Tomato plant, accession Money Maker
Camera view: bottom (45 deg); turntable rotation: 60 degrees
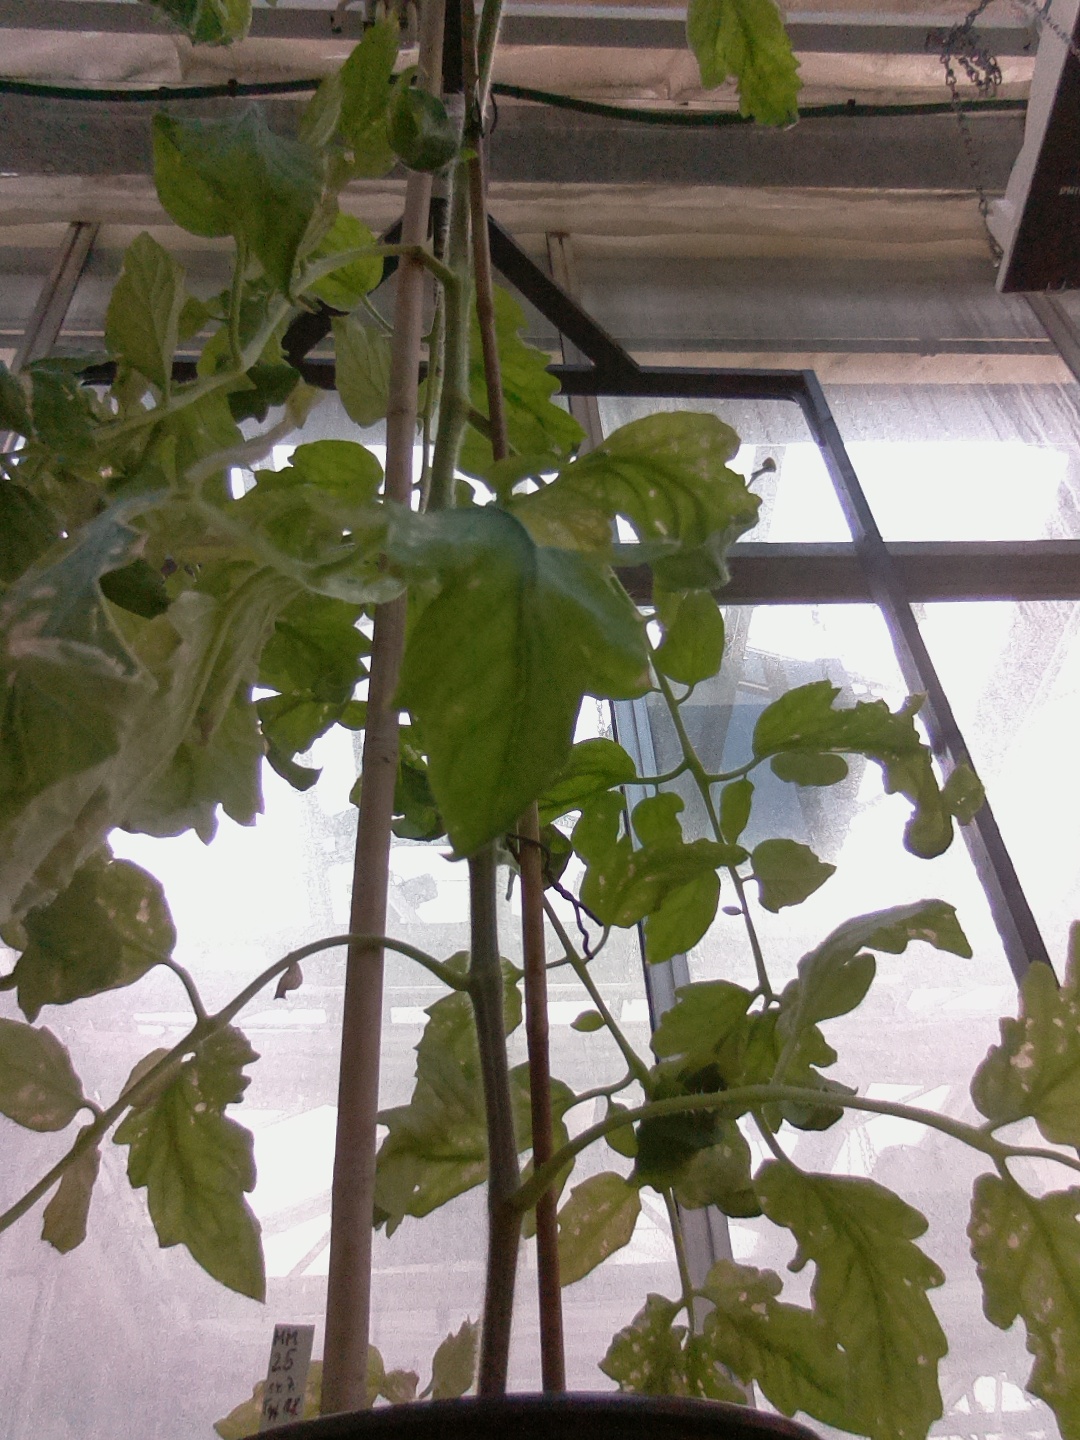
BBCH growth stage 75: 50%-60% of final fruit size